Escape the Night season 4

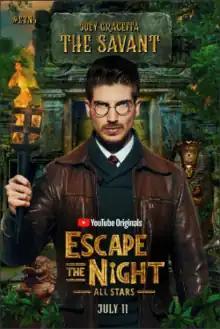
Promotional poster for season four.

The fourth season of "Escape the Night: All Stars" premiered on July 11, through YouTube Premium, and concluded on September 4, 2019. The fourth season showcased a total of nine guests who previously competed in a season of Escape the Night and it is up to The Savant to save them from the Museum. Once there, isolated from the outside world and tasked with surviving the night and escaping the historical era.